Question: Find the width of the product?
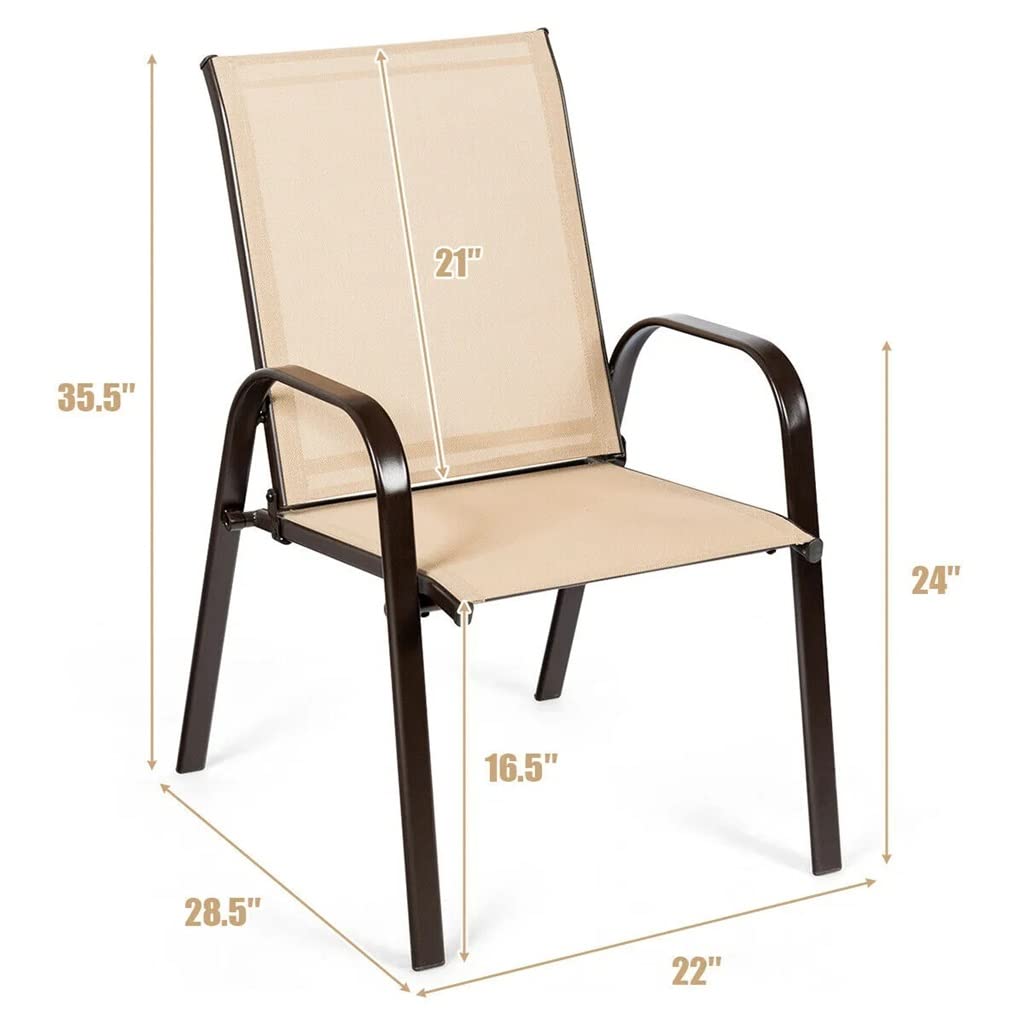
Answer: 22.0 inch